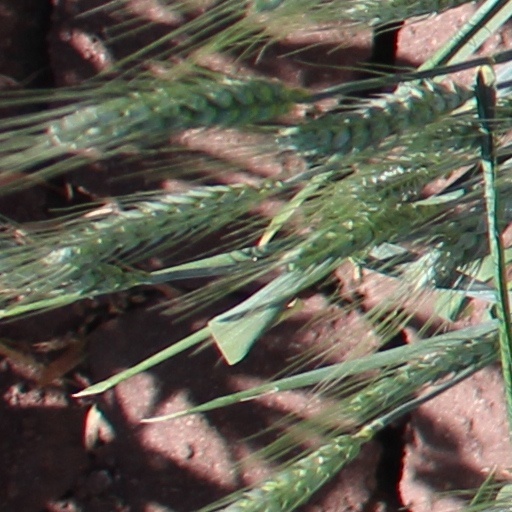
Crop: wheat